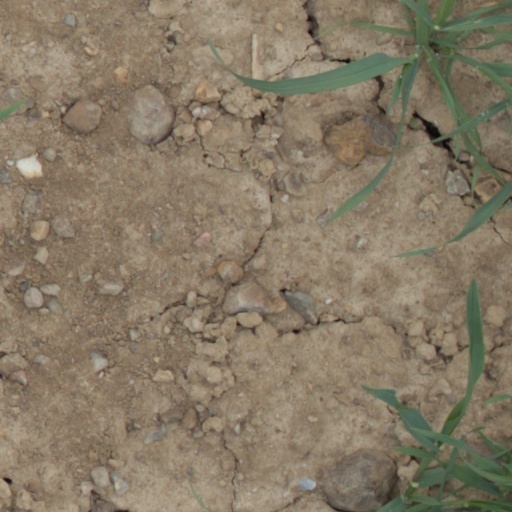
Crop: wheat